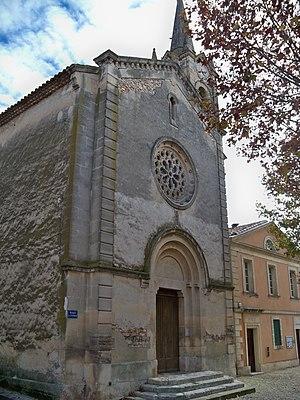
église de Villars, Vaucluse, France
Villars est une commune française située dans le département de Vaucluse, en région Provence-Alpes-Côte d'Azur.